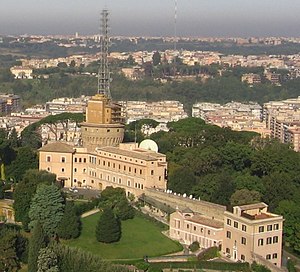
Vatikan Radio
Administrationsbygning og radio master i Vatikanet
Vatikan Radio er Vatikanets officielle radioservice.